Vladimir Spivakov

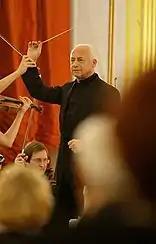
Spivakov in 2009

Vladimir Teodorovich Spivakov (born 12 September 1944) is a Soviet and Russian conductor and violinist best known for his work with the Moscow Virtuosi chamber orchestra.